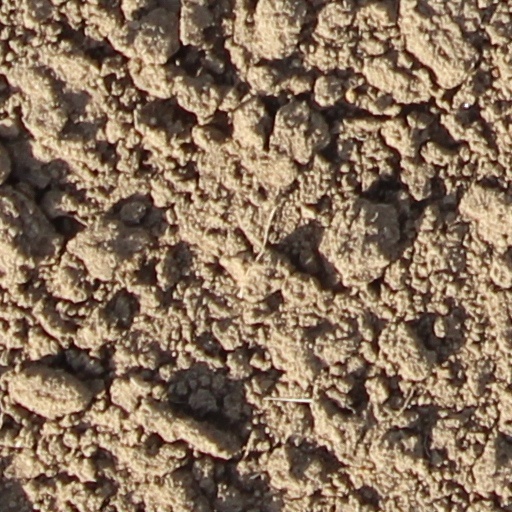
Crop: wheat